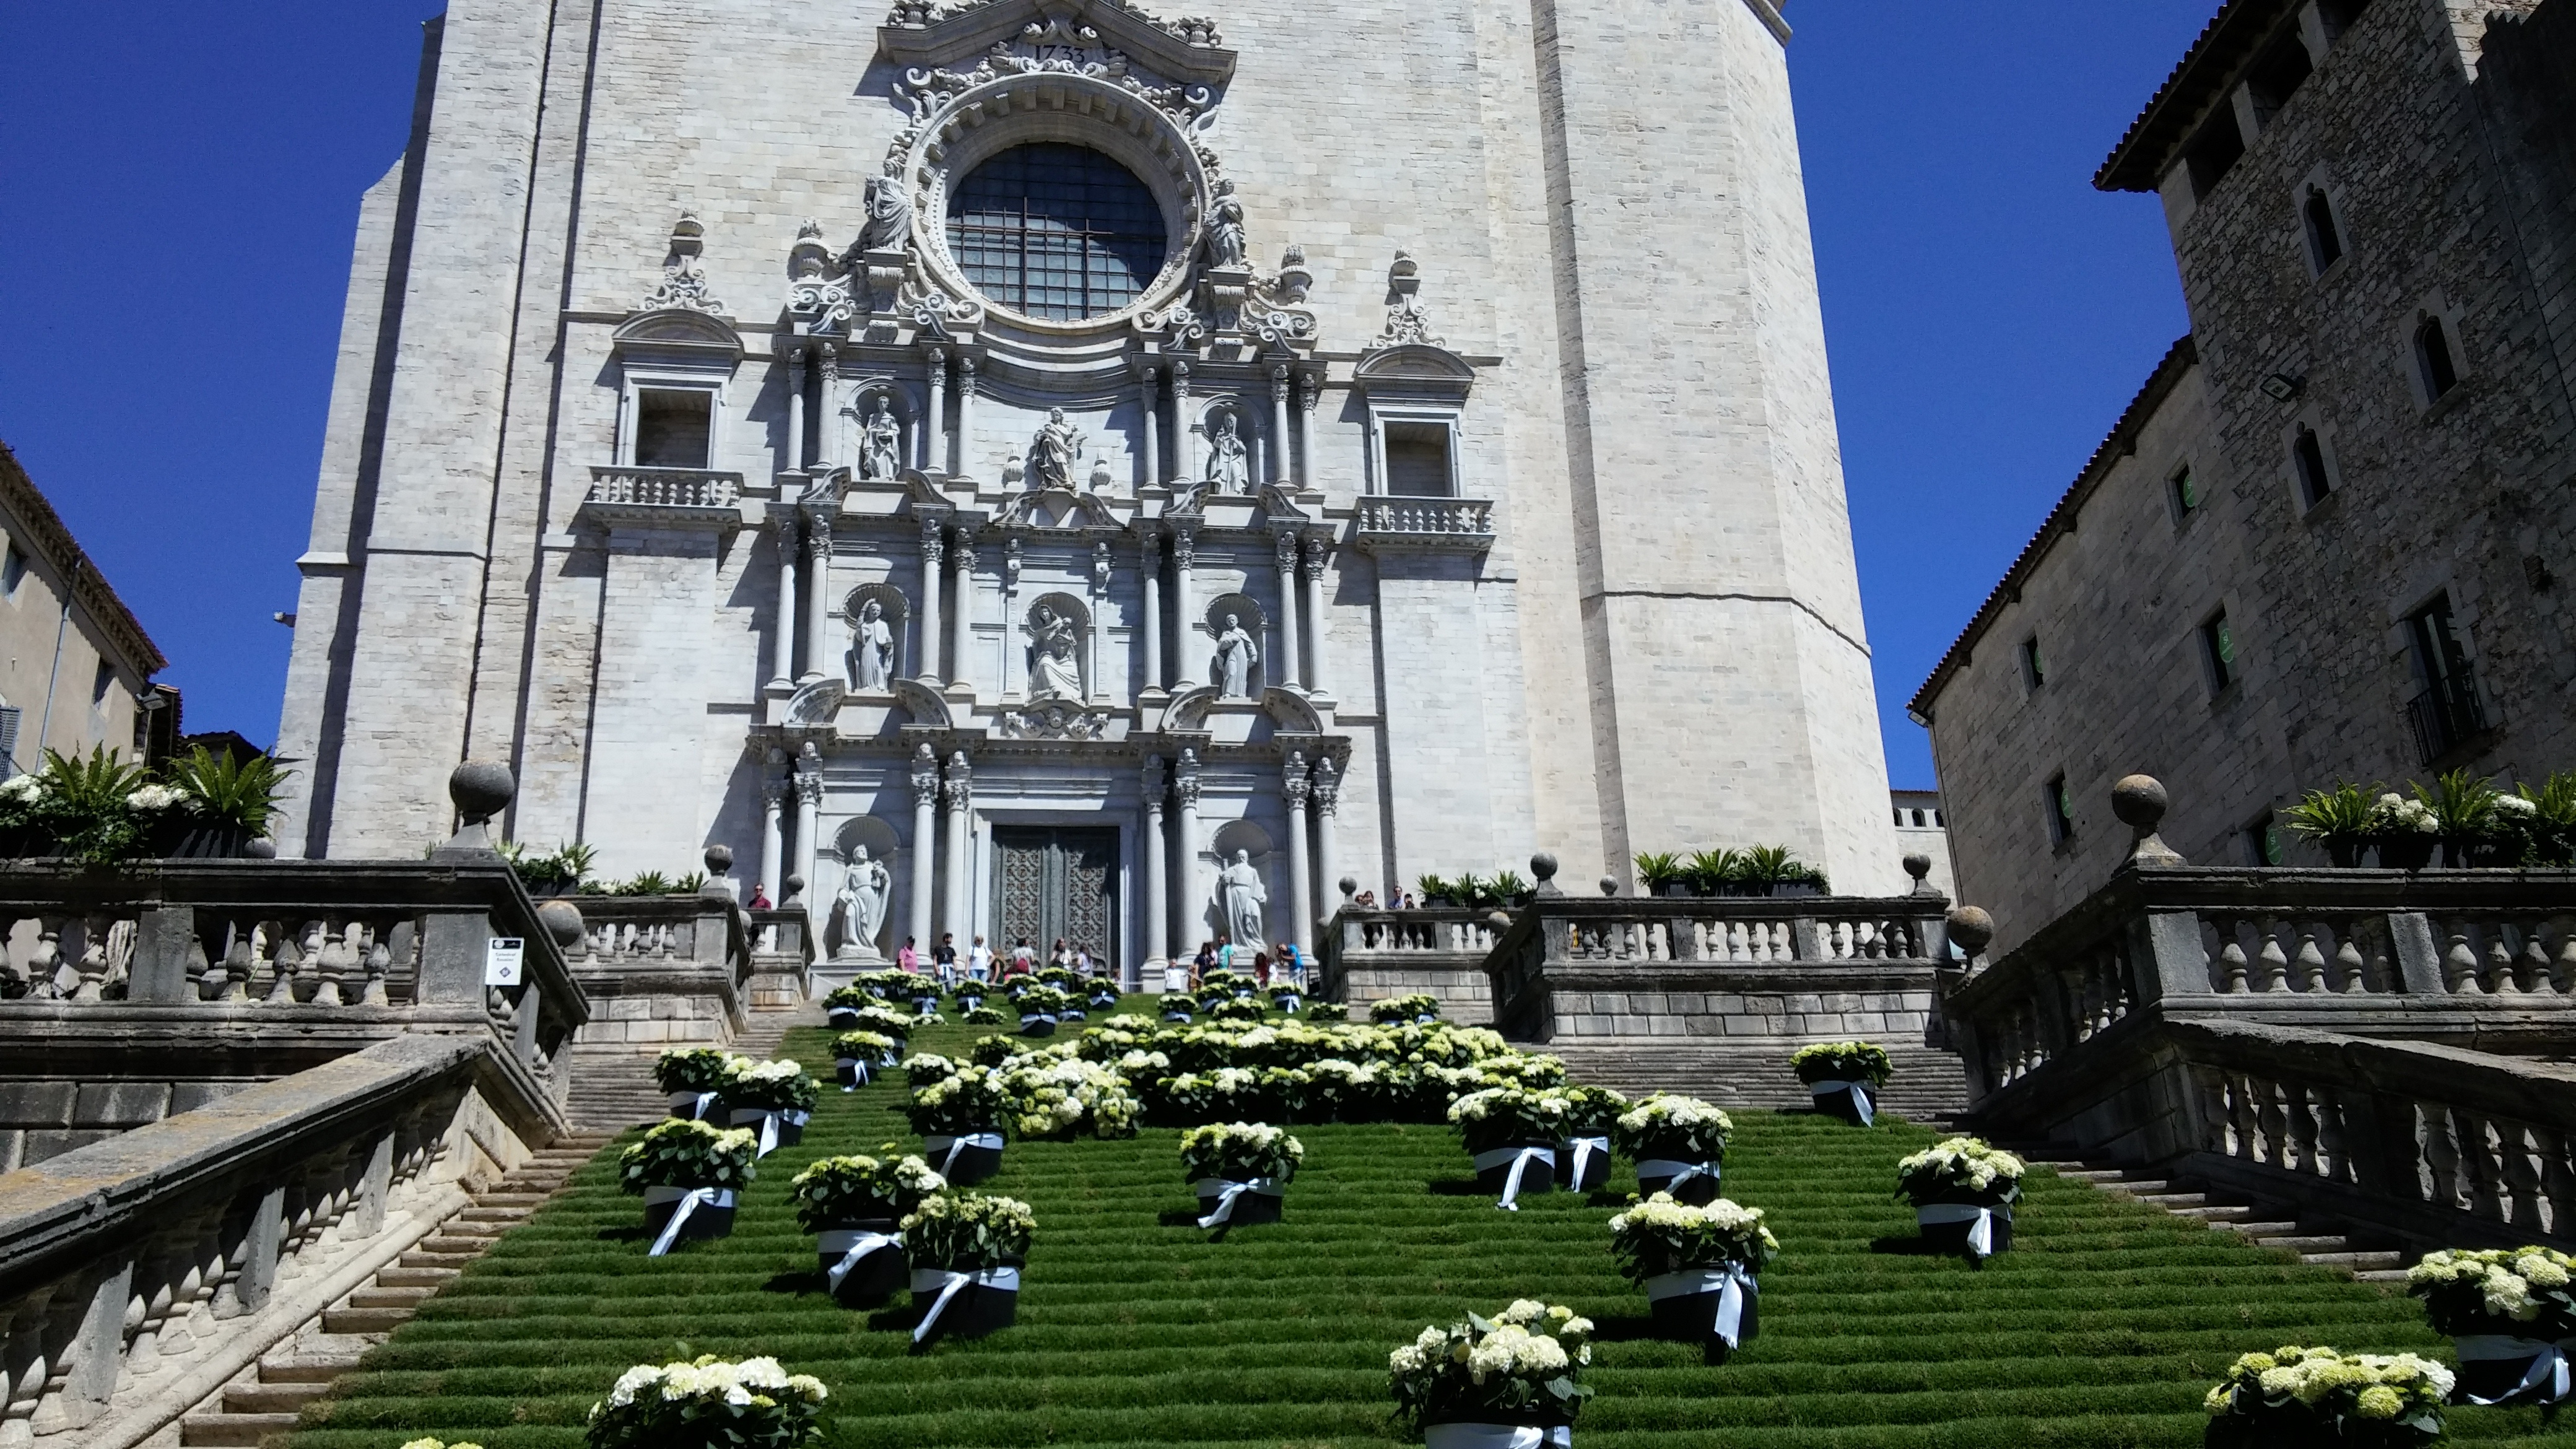
architecture, building, monument, landmark, church, cathedral, tourism, place of worship, tours, girona, gerona